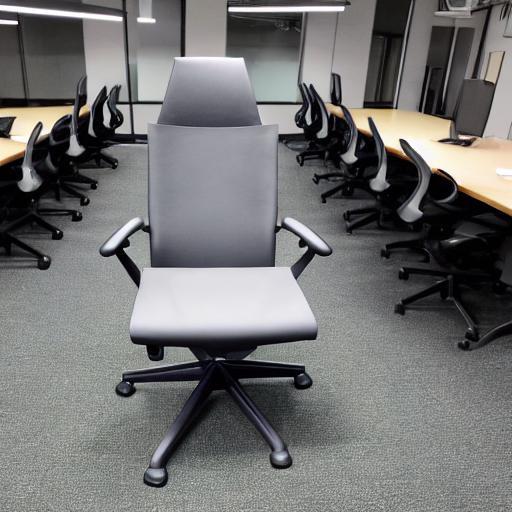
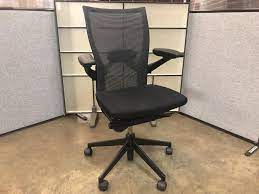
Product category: items_chair
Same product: no